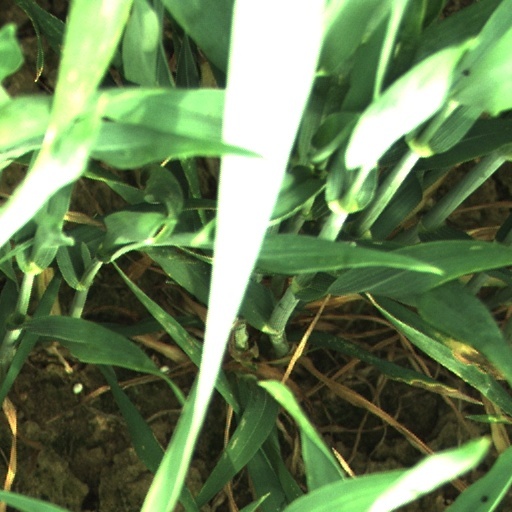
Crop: wheat